Liverpool, Texas

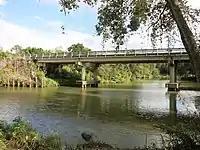
CR 171 bridge over Chocolate Bayou, October 2019

Liverpool is located in northeastern Brazoria County at (29.299272, –95.277470). It is bordered on the east by Chocolate Bayou. The city limits extend northwest on either side of Main Street for to reach Texas State Highway 35. From that point, it is southwest to Angleton, the county seat, and northeast to the center of Alvin.